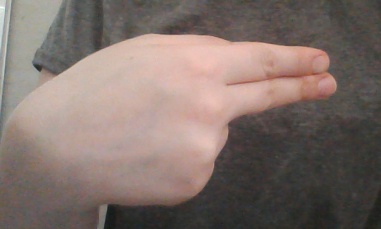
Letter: ain